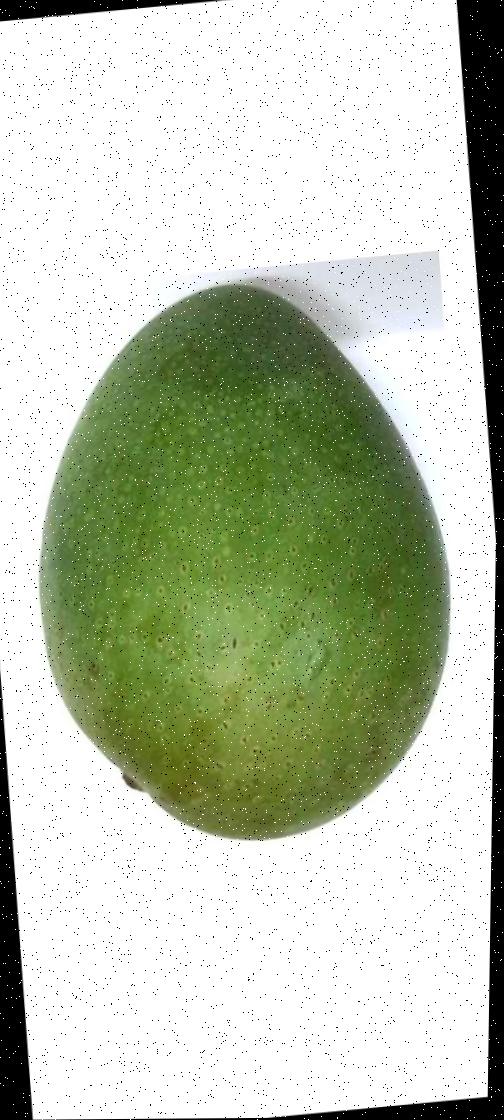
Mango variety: Ashshina Zhinuk